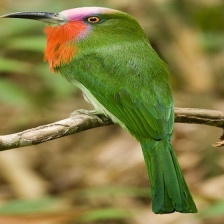
Species: RED BEARDED BEE EATER
Scientific name: NYCTYORNIS AMICTUS
ImageNet parent category: bee_eater